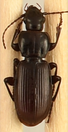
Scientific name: Pterostichus restrictus
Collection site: Niwot Ridge NEON (NIWO), plot NIWO_001